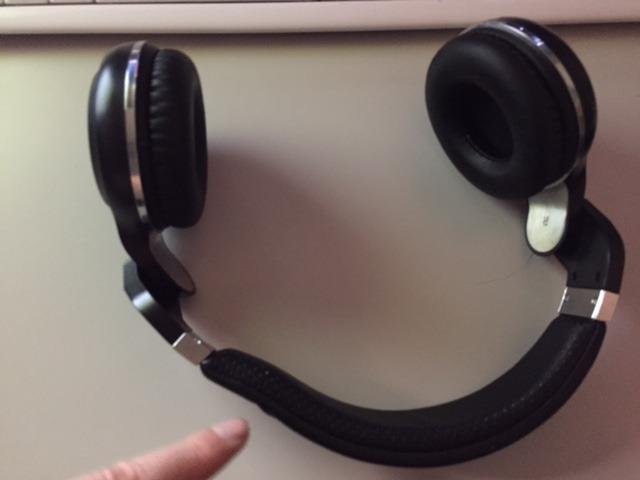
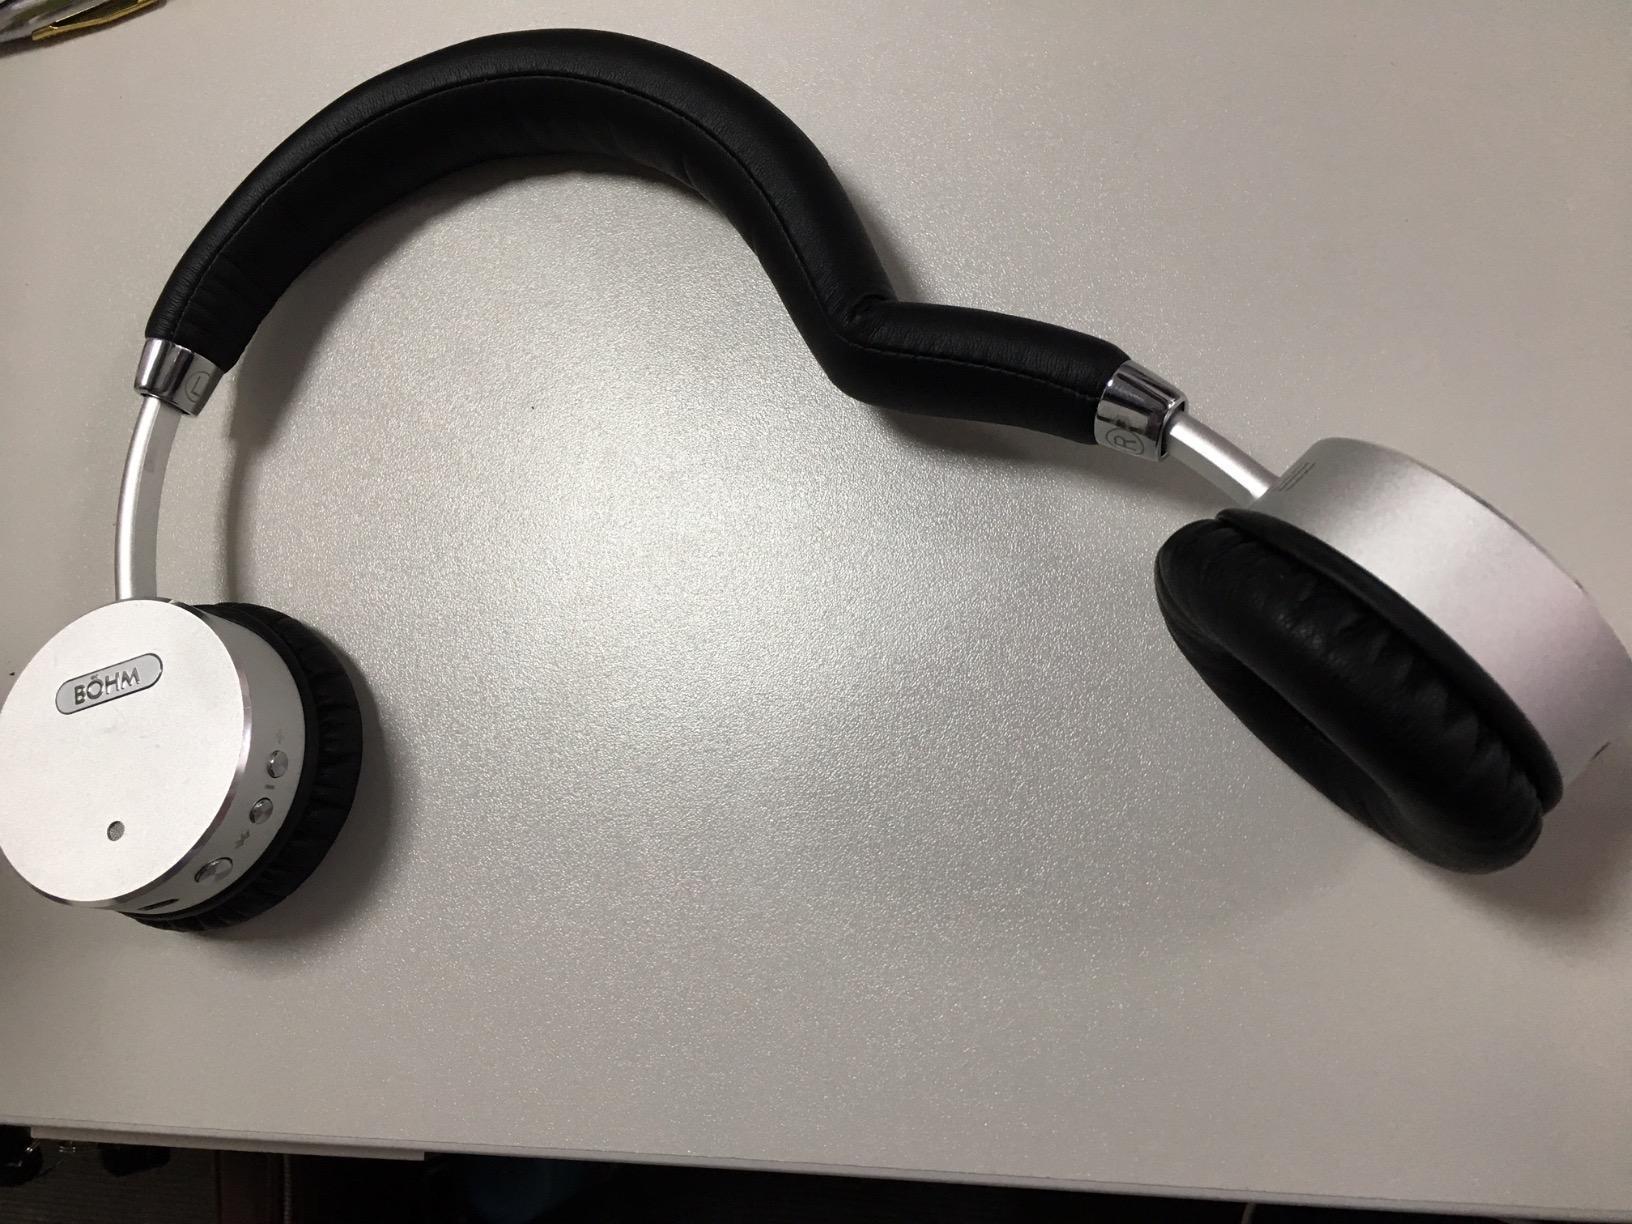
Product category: headphones
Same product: no